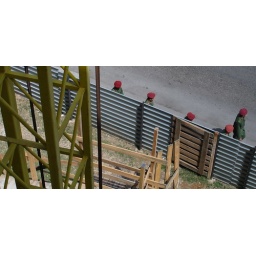
view from window in Havana - Museo de la Revolucion - 5 red berets